Enrico Lorenzetti

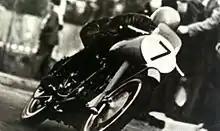
Lorenzetti on a 250 cc Moto Guzzi.

Enrico Lorenzetti (4 January 1911 – 8 August 1989) was an Italian professional Grand Prix motorcycle road racer who competed in the 1940s and 1950s.